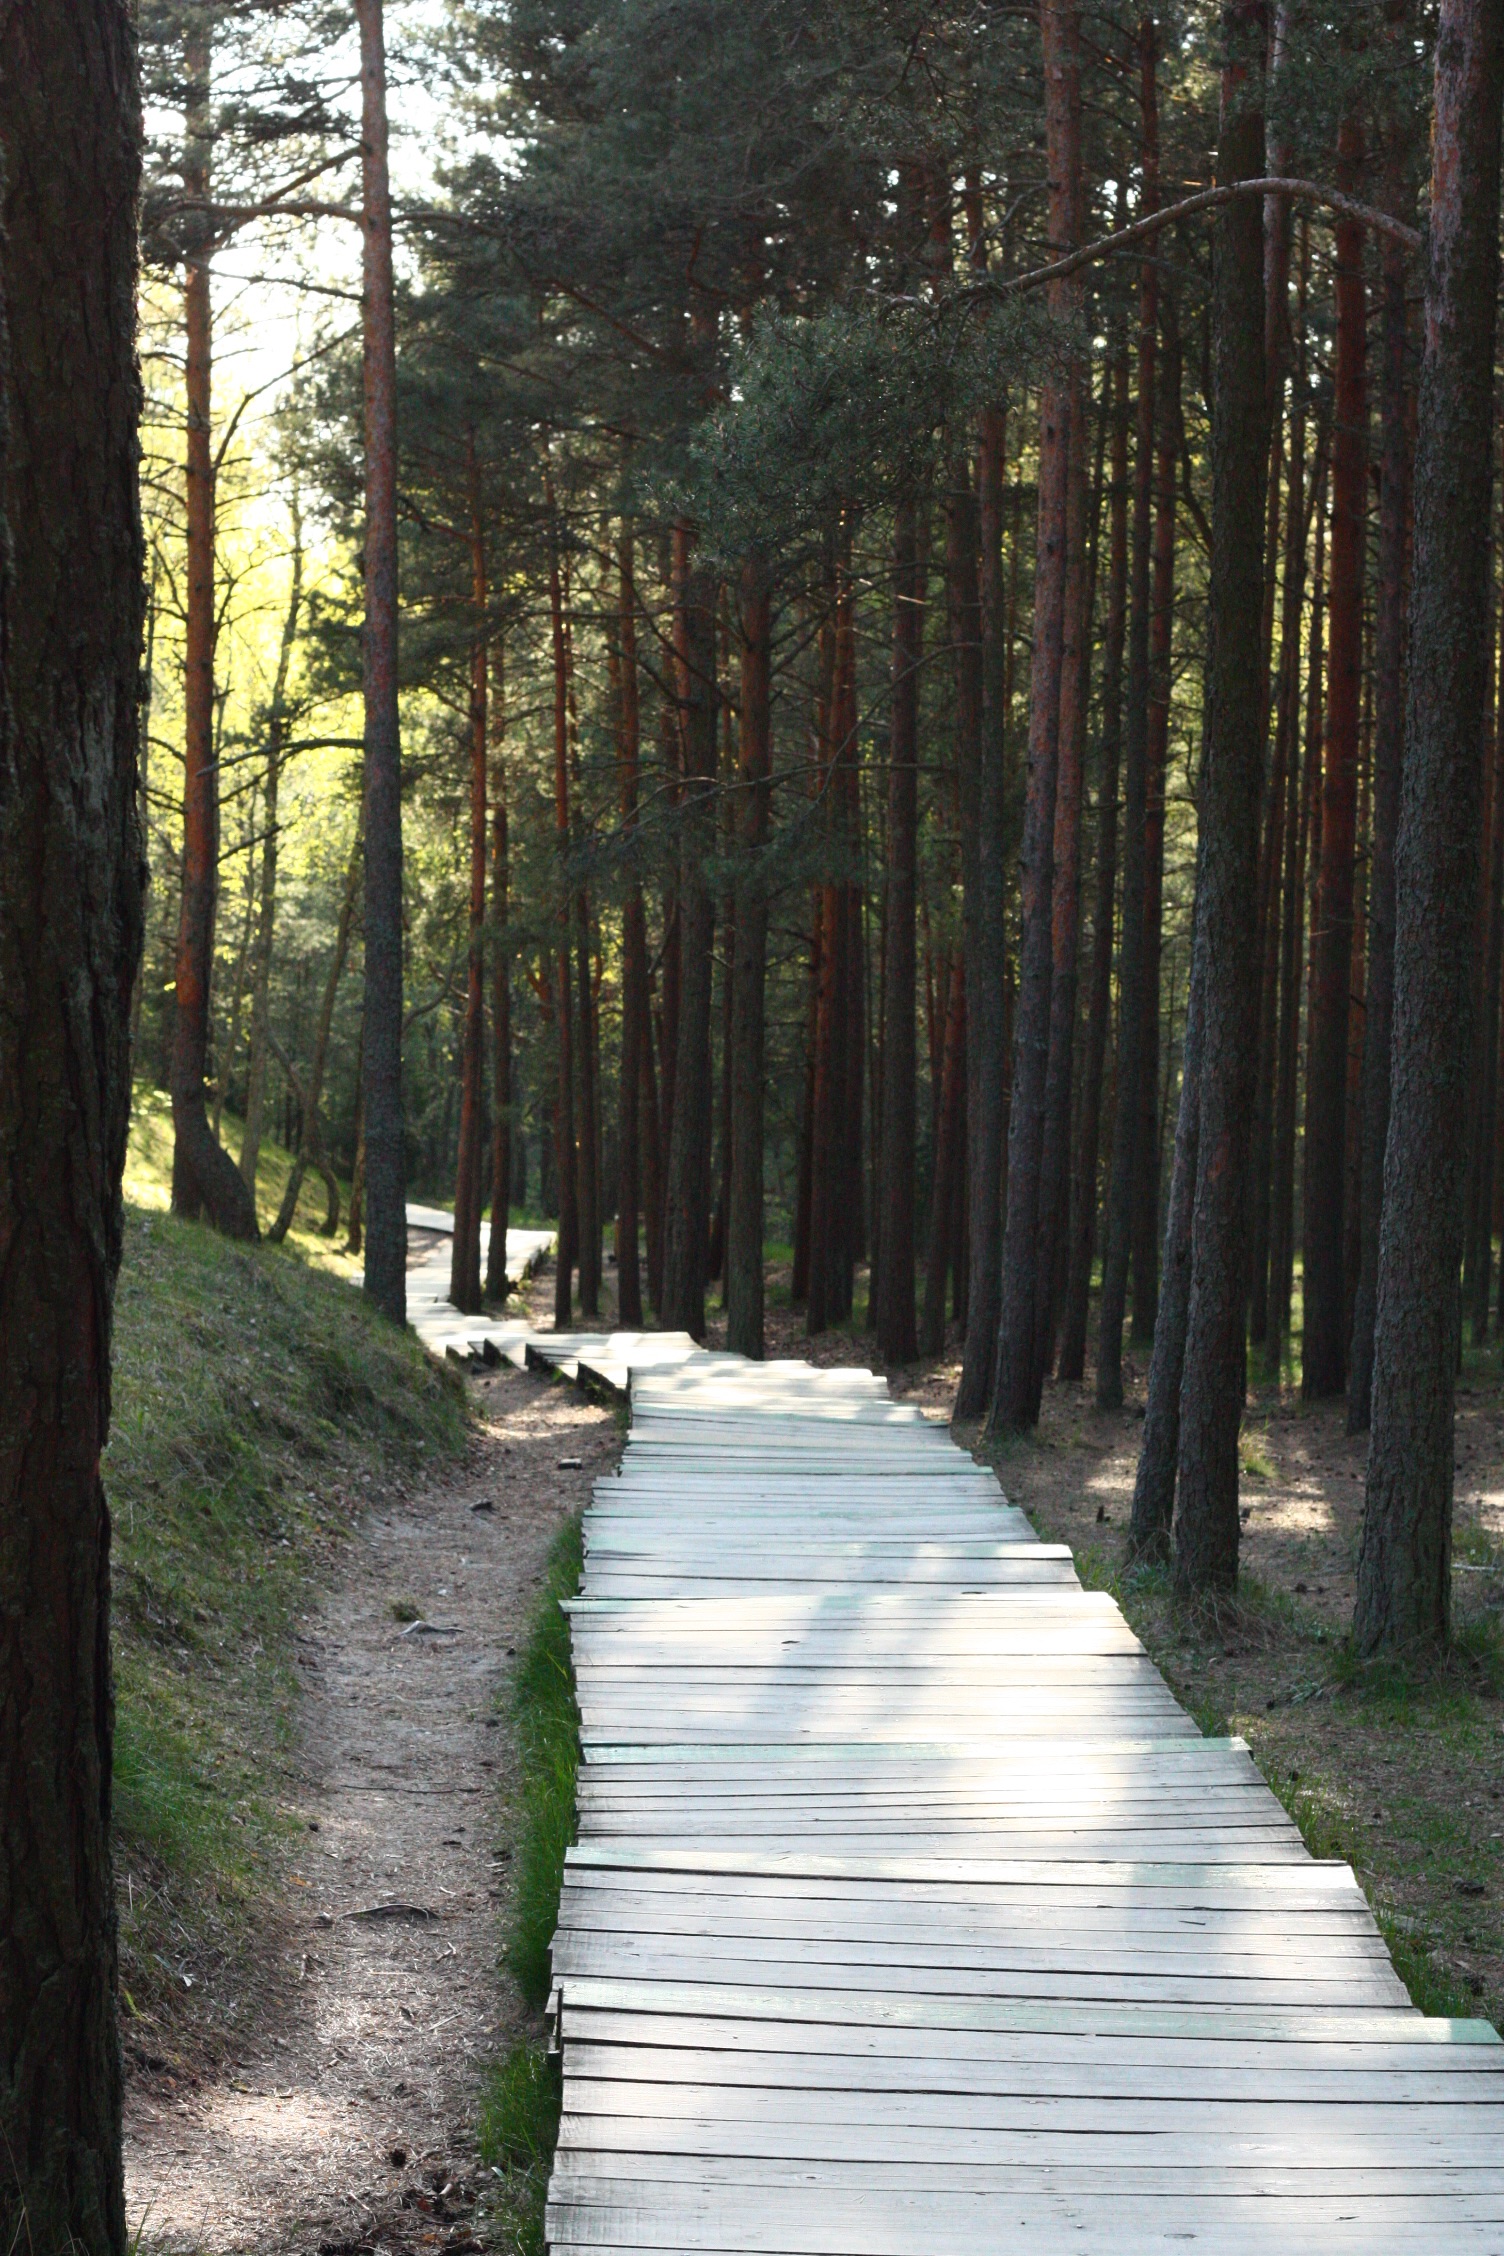
tree, nature, forest, plant, wood, trail, sunlight, morning, leaf, autumn, park, season, woodland, habitat, ecosystem, natural environment, woody plant